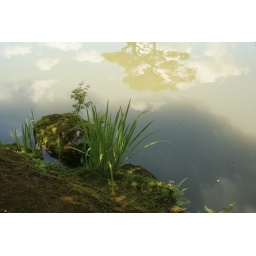
The sky in a lake 3